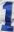
Number: 1